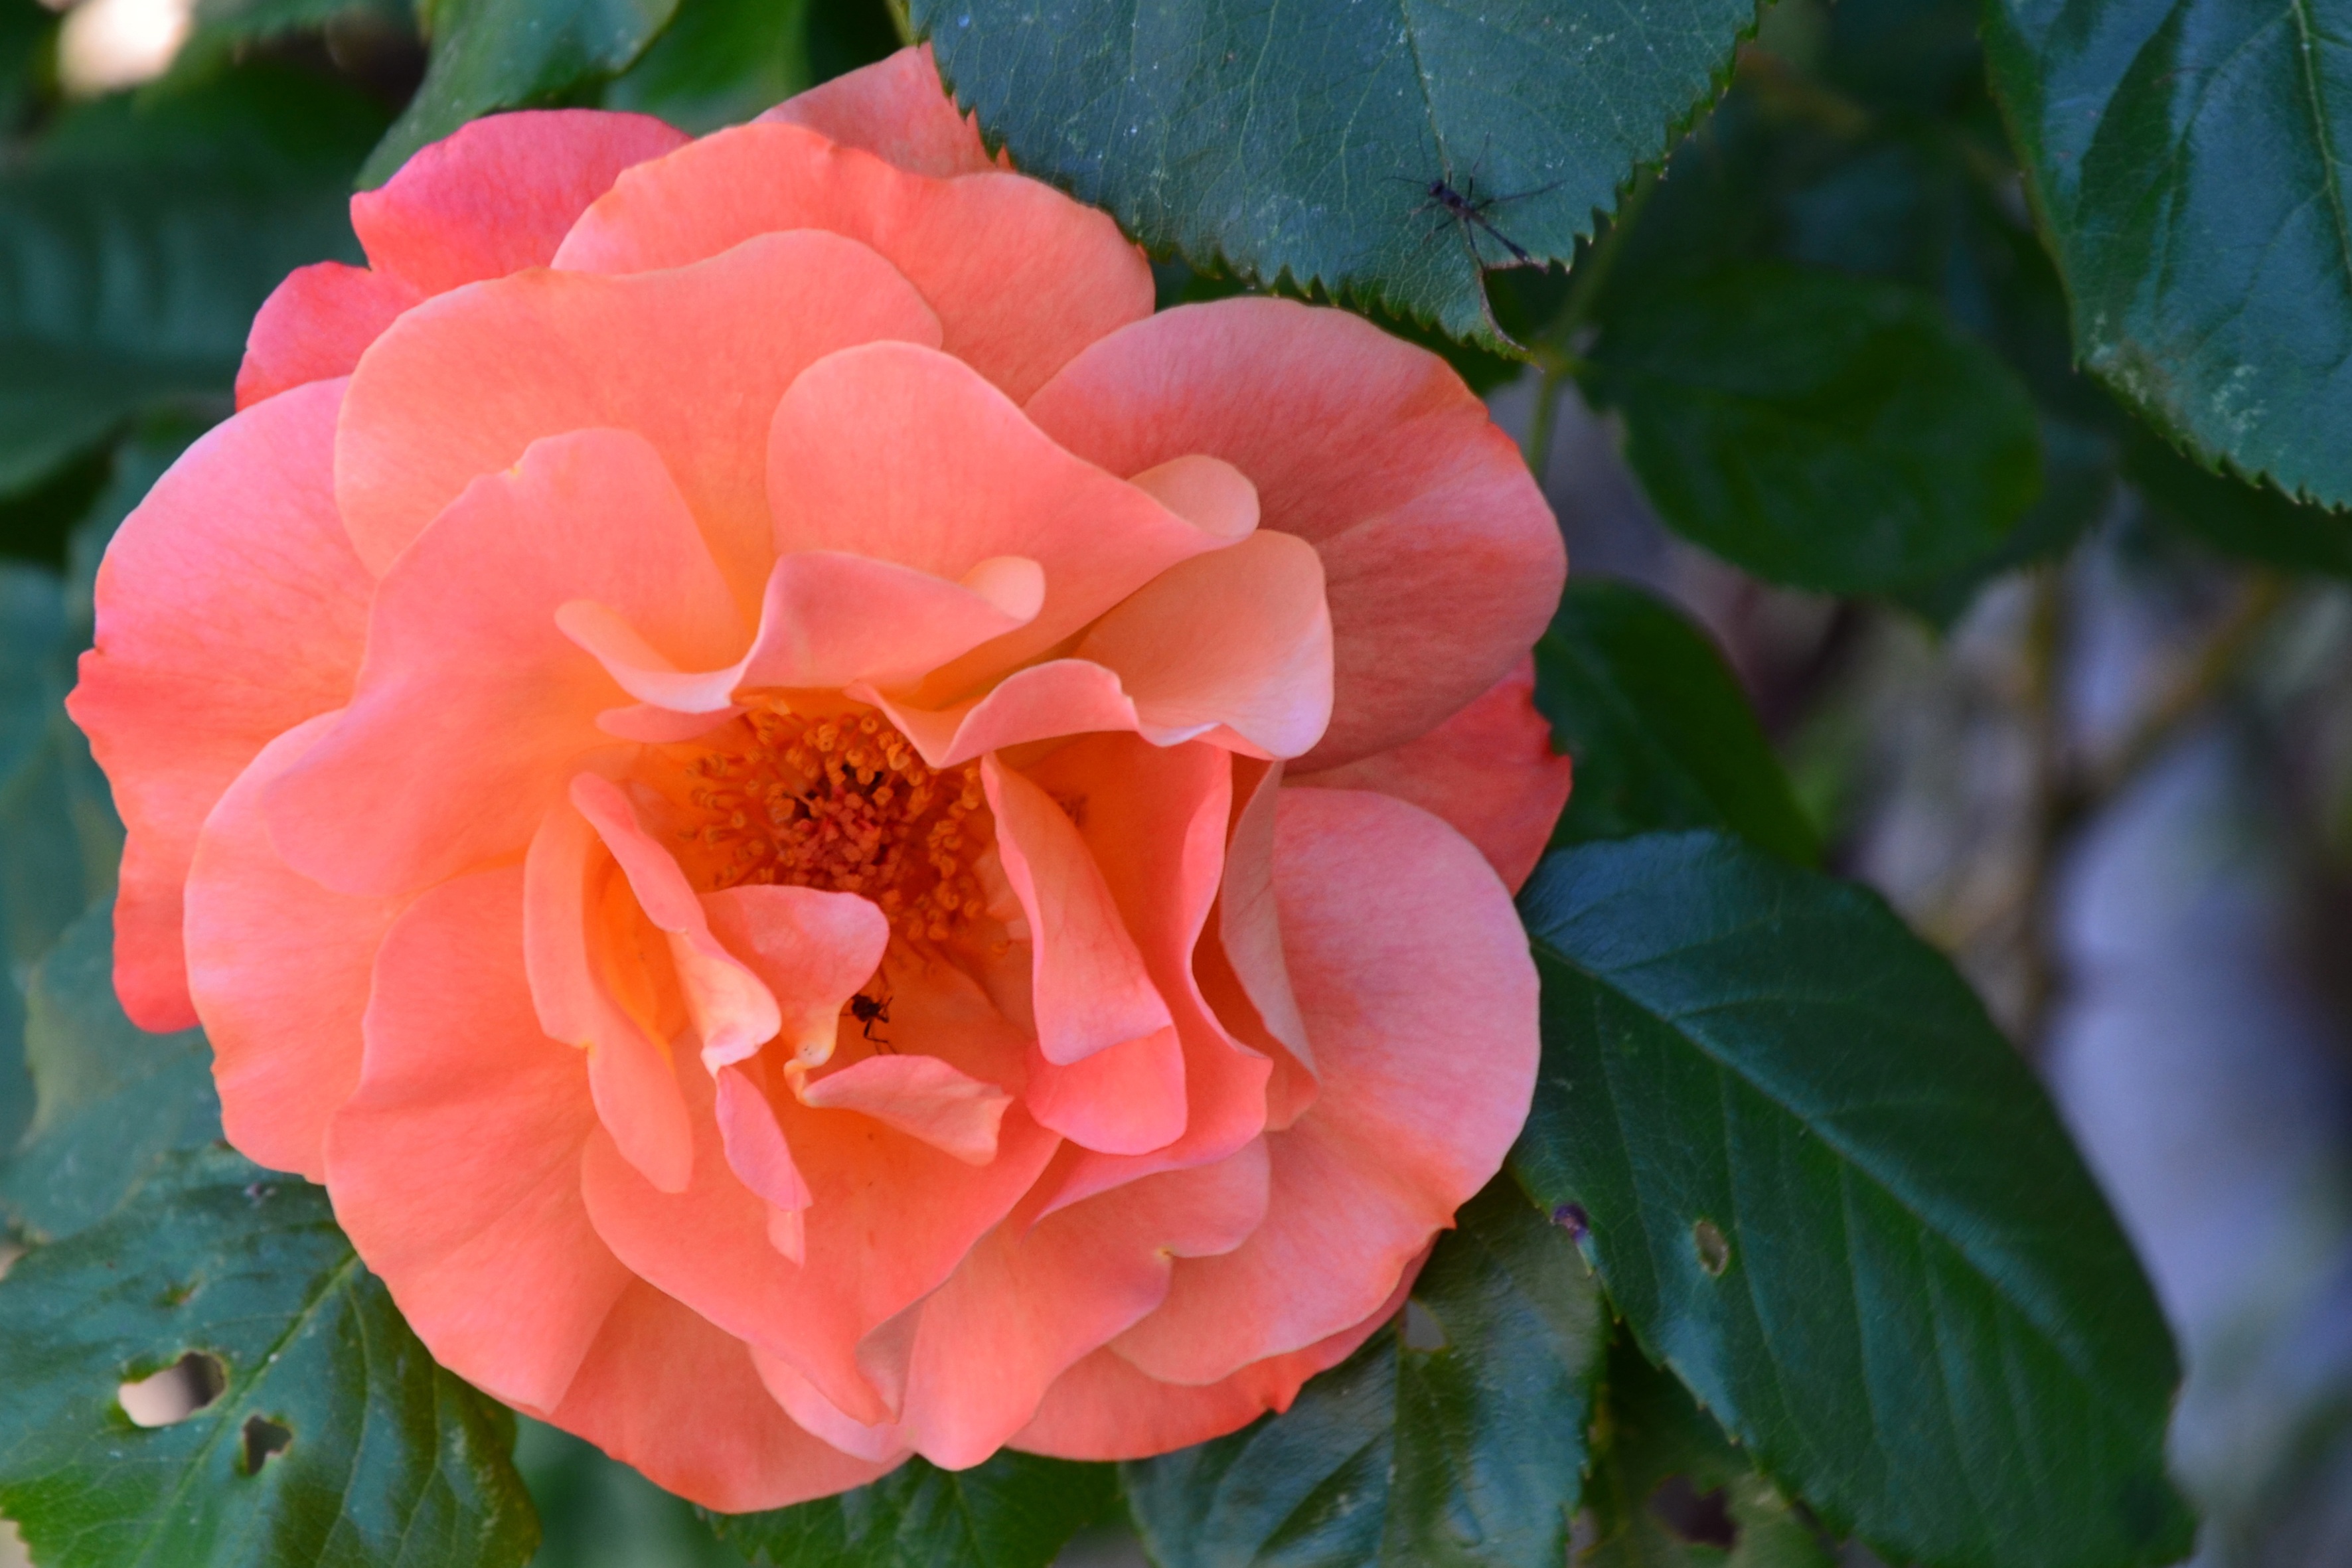
blossom, plant, flower, petal, bloom, rose, flora, floribunda, flowering plant, garden roses, rose family, orange rose, land plant, rosa centifolia, rose order